Sir Doug Nicholls Round

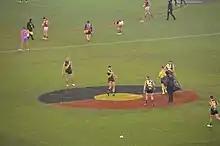
The centre circle is decorated with the colours of the Aboriginal flag in 2019

Since the first Indigenous Round in 2007, it has been customary for each pre-match ceremony to include a Welcome to Country, and performances by local Indigenous groups. Regular painted ground markings, sometimes including advertisements, are replaced with Indigenous symbols and flags throughout the round.